Nicholas Porter Earp

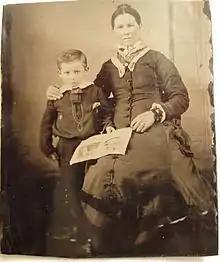
Wyatt Earp with his mother Virginia Ann Cooksey Earp c. 1856.

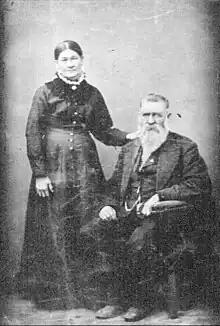
A formal portrait of Nicholas Earp and of his second wife, Virginia ("Ginny") Ann Cooksey Earp,

On July 30, 1840, Nicholas married Virginia Ann Cooksey in Hartford, Kentucky. They had eight children: